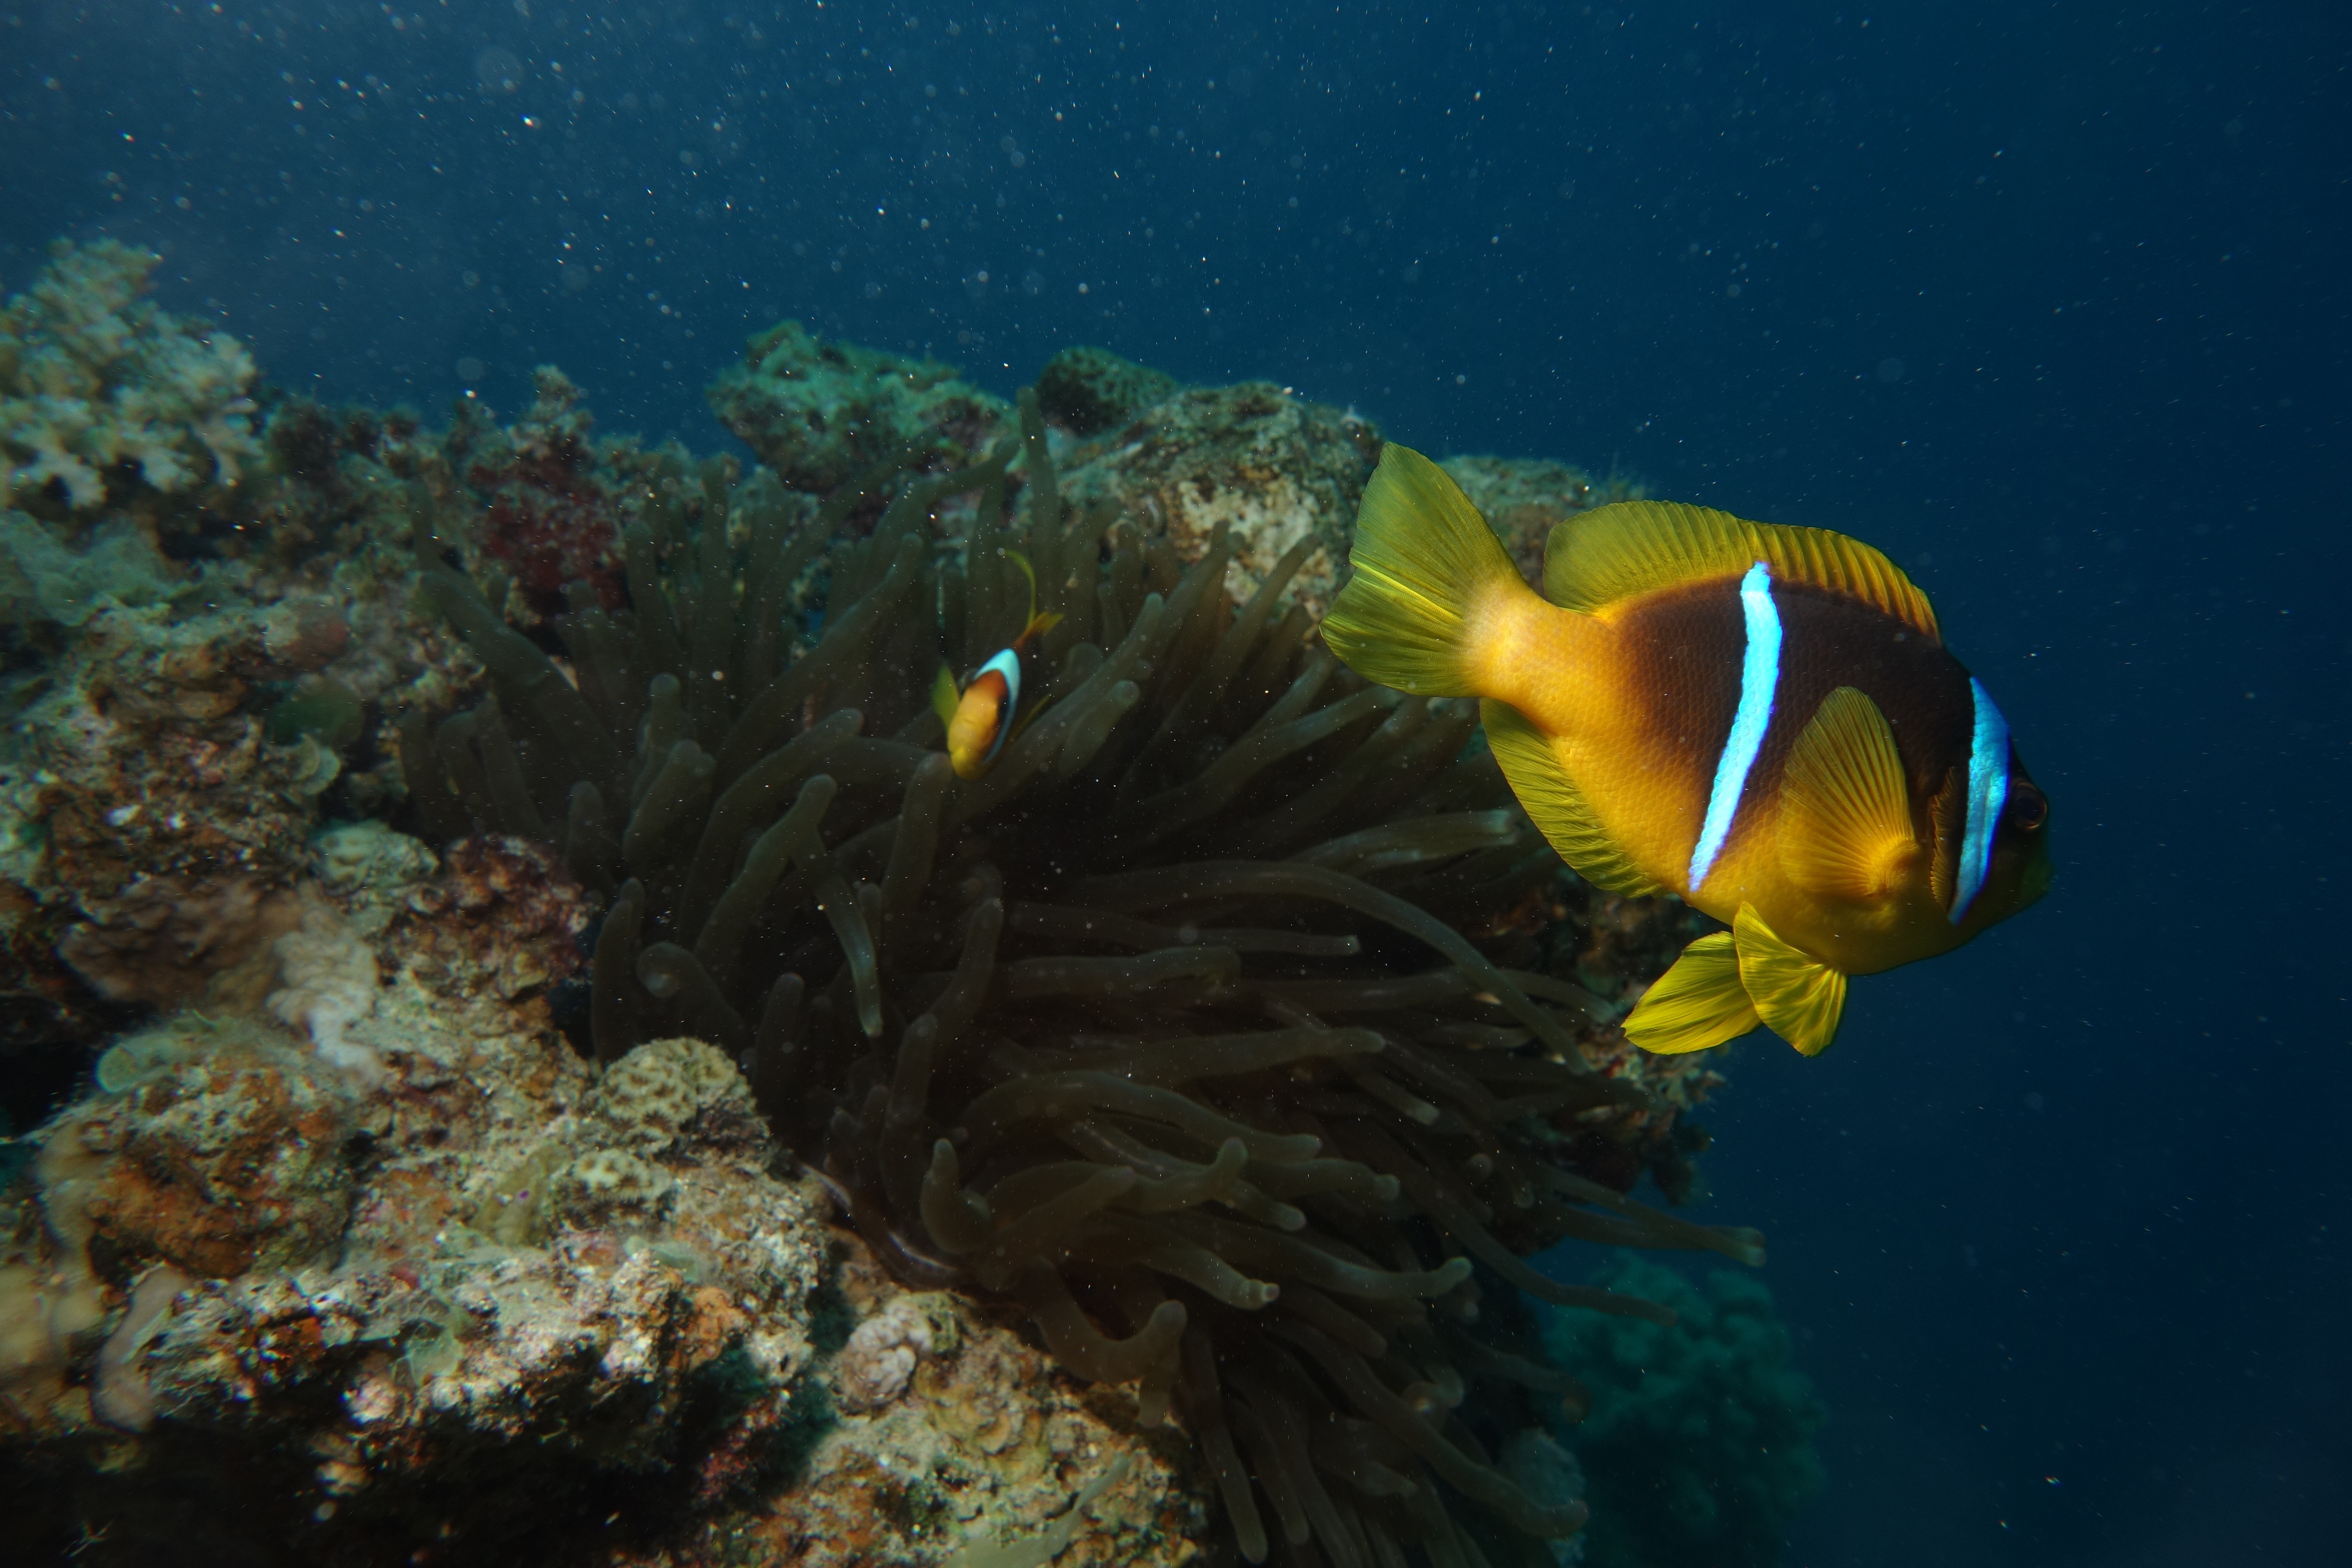
sea, ocean, diving, underwater, biology, fish, coral, coral reef, reef, aquarium, red sea, clownfish, anemona, marine biology, coral reef fish, deep sea fish, pomacentridae, pomacanthidae